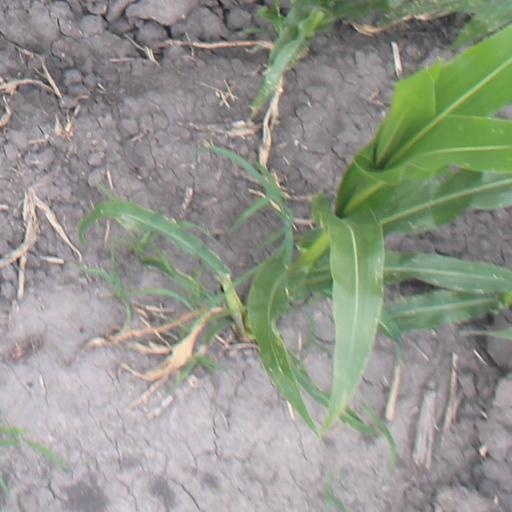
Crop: maize; corn